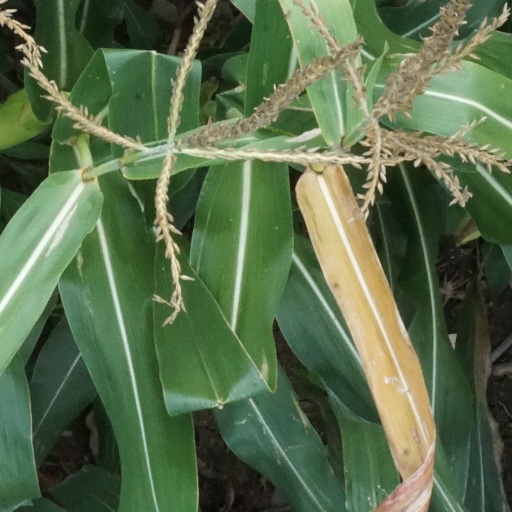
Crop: maize; corn